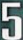
Number: 5